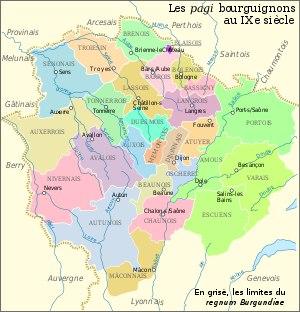
Albéric ou Aubry Iᵉʳ de Mâcon, nommé aussi Aubry de Narbonne, fut vicomte de Narbonne, vicomte, puis comte de Mâcon et seigneur de Salins.
L'histoire de la Bourgogne retrace le passé du territoire que l'ancienne région administrative française de Bourgogne a en majeure partie repris de l'ancien duché. Elle l'inscrit dans la suite des ensembles géopolitiques qui, dans cet espace et au-delà, ont partagé le même nom.
Dole est une commune française, siège de la communauté d'agglomération du Grand Dole. Elle se situe dans le département du Jura, en région Bourgogne-Franche-Comté. Dole fait partie de la région culturelle et historique de Franche-Comté, dont elle a été la capitale jusqu'en 1676.
Le Lassois est un ancien pagi bourguignon qui occupait le nord de la Côte-d'Or et une partie du sud-est de l'Aube.
Avallon est une commune française située dans le département de l’Yonne en Bourgogne dont elle est une des deux sous-préfecture, en région Bourgogne-Franche-Comté.
Le Comté de Nevers est un comté historique au centre de la France. Sa principale ville était Nevers. Il correspond sensiblement à l'ancienne province du Nivernais et au département moderne de la Nièvre.
Le Pays d'Oscheret est un ancien pagus des Lingons couvrant la basse vallée et la plaine de l'Ouche en Côte-d'Or. Au Moyen Âge, on identifie un comté ainsi qu'un archidiaconé d'Oscheret dans le royaume de Bourgogne.
Le comté de Bassigny est un ancien territoire situé en France au nord de Langres ; il a été successivement un Pagus, puis un comté carolingien, un bailliage, et enfin la petite région du Bassigny.
Le comté de Champagne et de Brie est issu de la réunion des terres de la dynastie des Thibaldiens, c'est-à-dire la branche issue de Thibaut « le Tricheur » : comté de Meaux, comté de Troyes.
La Champagne est une ancienne province française, formée en 1065 à partir d'un comté palatin par la réunion autour de Provins, troisième métropole du Royaume de France, de comtés issus du démantèlement de la fraction occidentale de l'Austrasie mérovingienne, c'est-à-dire l'est de la France. Elle recouvrait l'ex région administrative Champagne-Ardenne, le sud du département de l'Aisne et la majeure partie du département de Seine-et-Marne jusqu'à la Brie française. Elle s'étendait à l'ouest sur la Brie mouvante, qui est située entre le cours supérieur de l'Yerres et la via Agrippa. Au nord, la frontière changeante avec la Principauté de Liège incluait Sugny et excluait Givet. Son terroir a donné son nom au vignoble de Champagne.
Les pagis sont des divisions territoriales héritée de la conquête romaine et caractéristiques de l'administration carolingienne.
Les Hattuaires étaient un peuple du groupe des Francs ripuaires, sans doute d'origine chatte.